Sunda stink badger

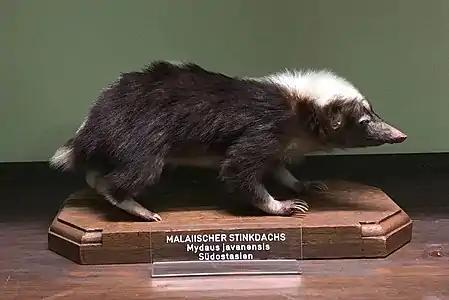
"Mydaus javanensis"

Sunda stink badgers have a similar body shape to badgers, but are significantly smaller, being in total length, and weighing from . Their fur is coarse, and black or very dark brown over most of the body, with a white stripe running from the top of the head to the tail. The tail is short, measuring about , and is covered in pure white fur. The width of the stripe varies considerably between individuals, but is usually narrow, and may be discontinuous. As the name indicates, stink badgers have an anal scent gland that secretes a foul-smelling substance, which the animal can spray up to . Females have six teats.